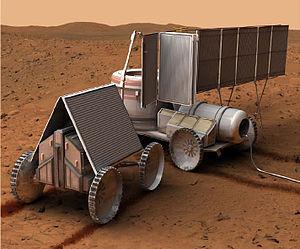
Système de génération électrique mis en oeuvre par la mission habitée sur Mars (NASA Human Exploration of Mars Design Reference Architecture 5.0) fev 2009
La réalisation d'une mission spatiale habitée vers Mars constitue un des objectifs à long terme fixés à l'astronautique depuis ses débuts. Initialement thème de science-fiction, il est devenu pour certains, à la suite du débarquement de l'homme sur la Lune en 1969, la prochaine étape de la conquête spatiale. Mais la réussite de ce projet demande des moyens financiers encore bien supérieurs à ceux du programme Apollo, lui-même lancé grâce à un concours de circonstances particulièrement favorable. Un vol habité vers Mars est également un défi technique et humain sans commune mesure avec une expédition lunaire : taille des vaisseaux, système de support de vie fonctionnant en circuit fermé sur de longues durées, fiabilité des équipements qui ne peuvent être réparés ou dont la redondance ne peut être systématiquement assurée, problèmes psychologiques d'un équipage confiné dans un espace restreint dans un contexte particulièrement stressant, problèmes physiologiques découlant de l'absence de gravité sur des périodes prolongées ainsi que l'effet des rayonnements sur l'organisme.